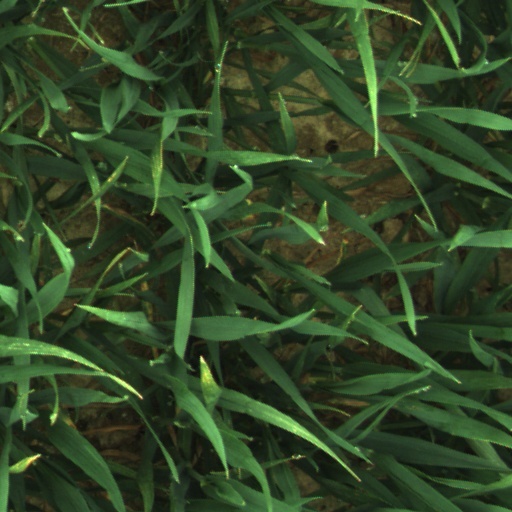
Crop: wheat